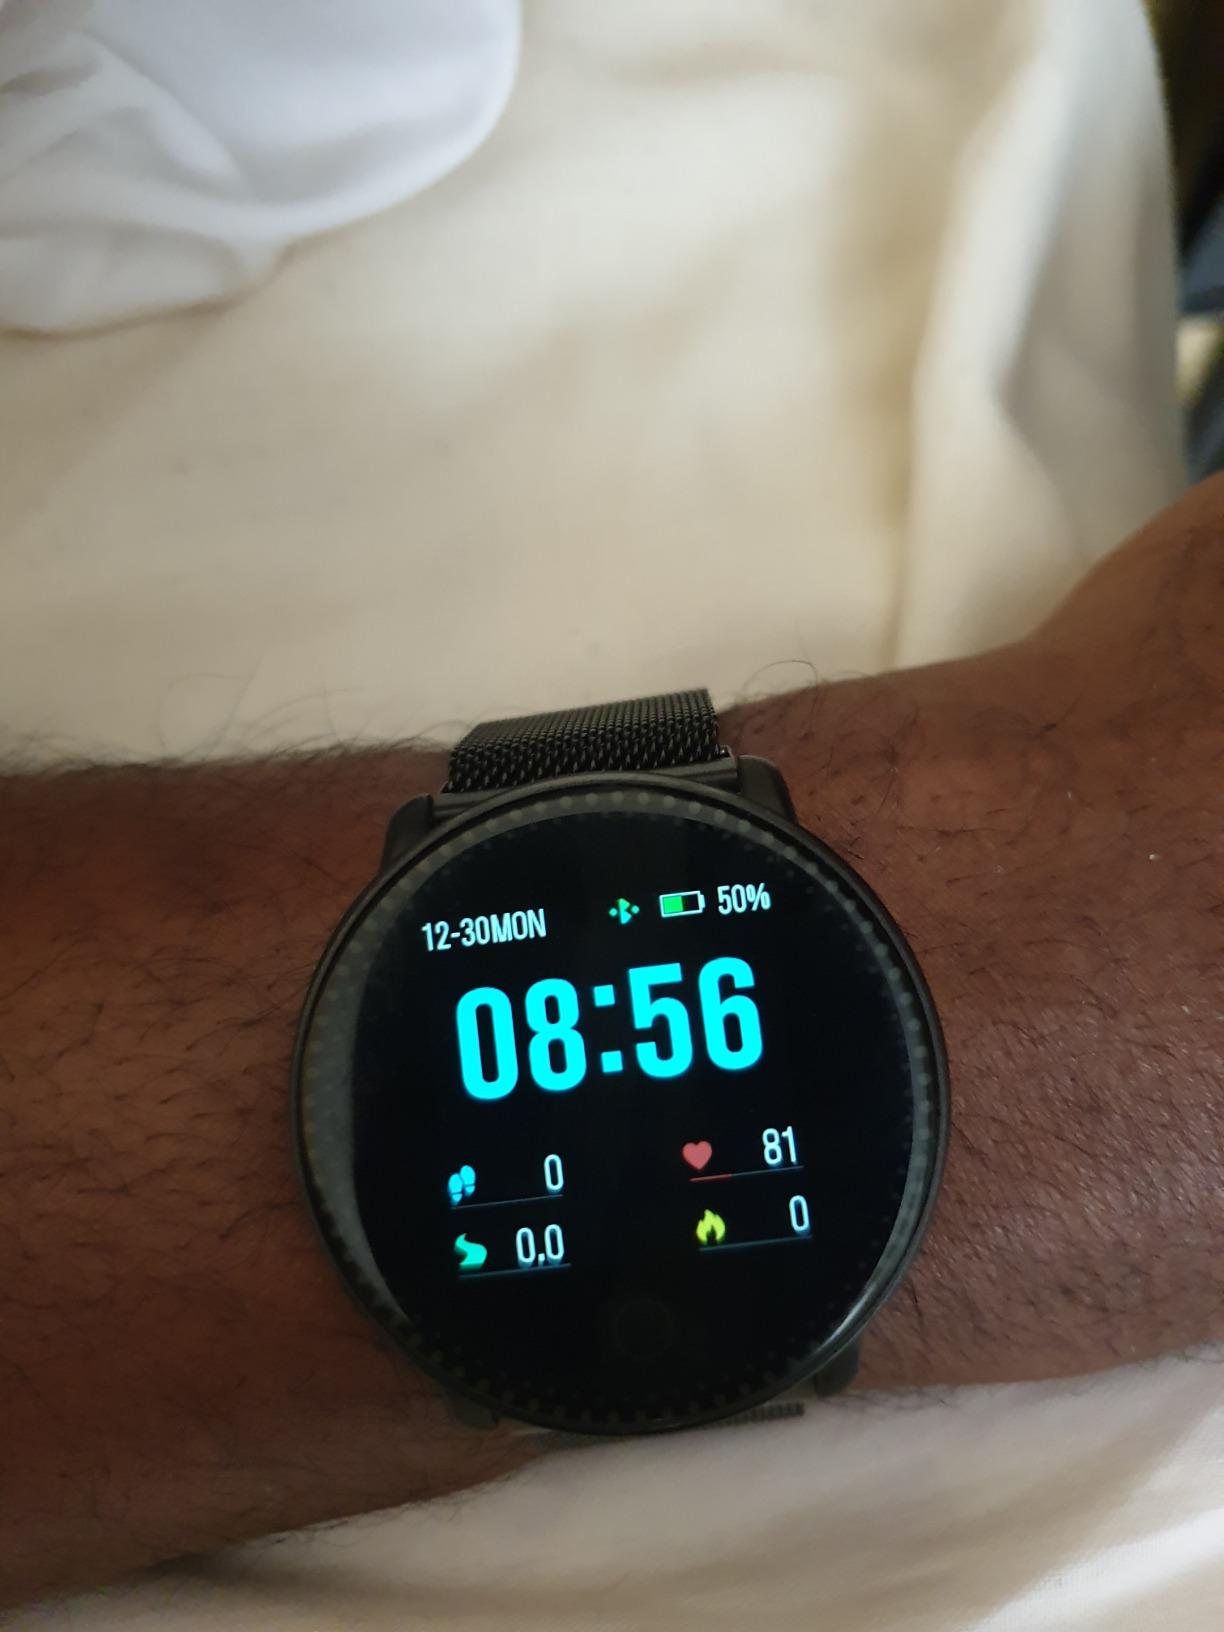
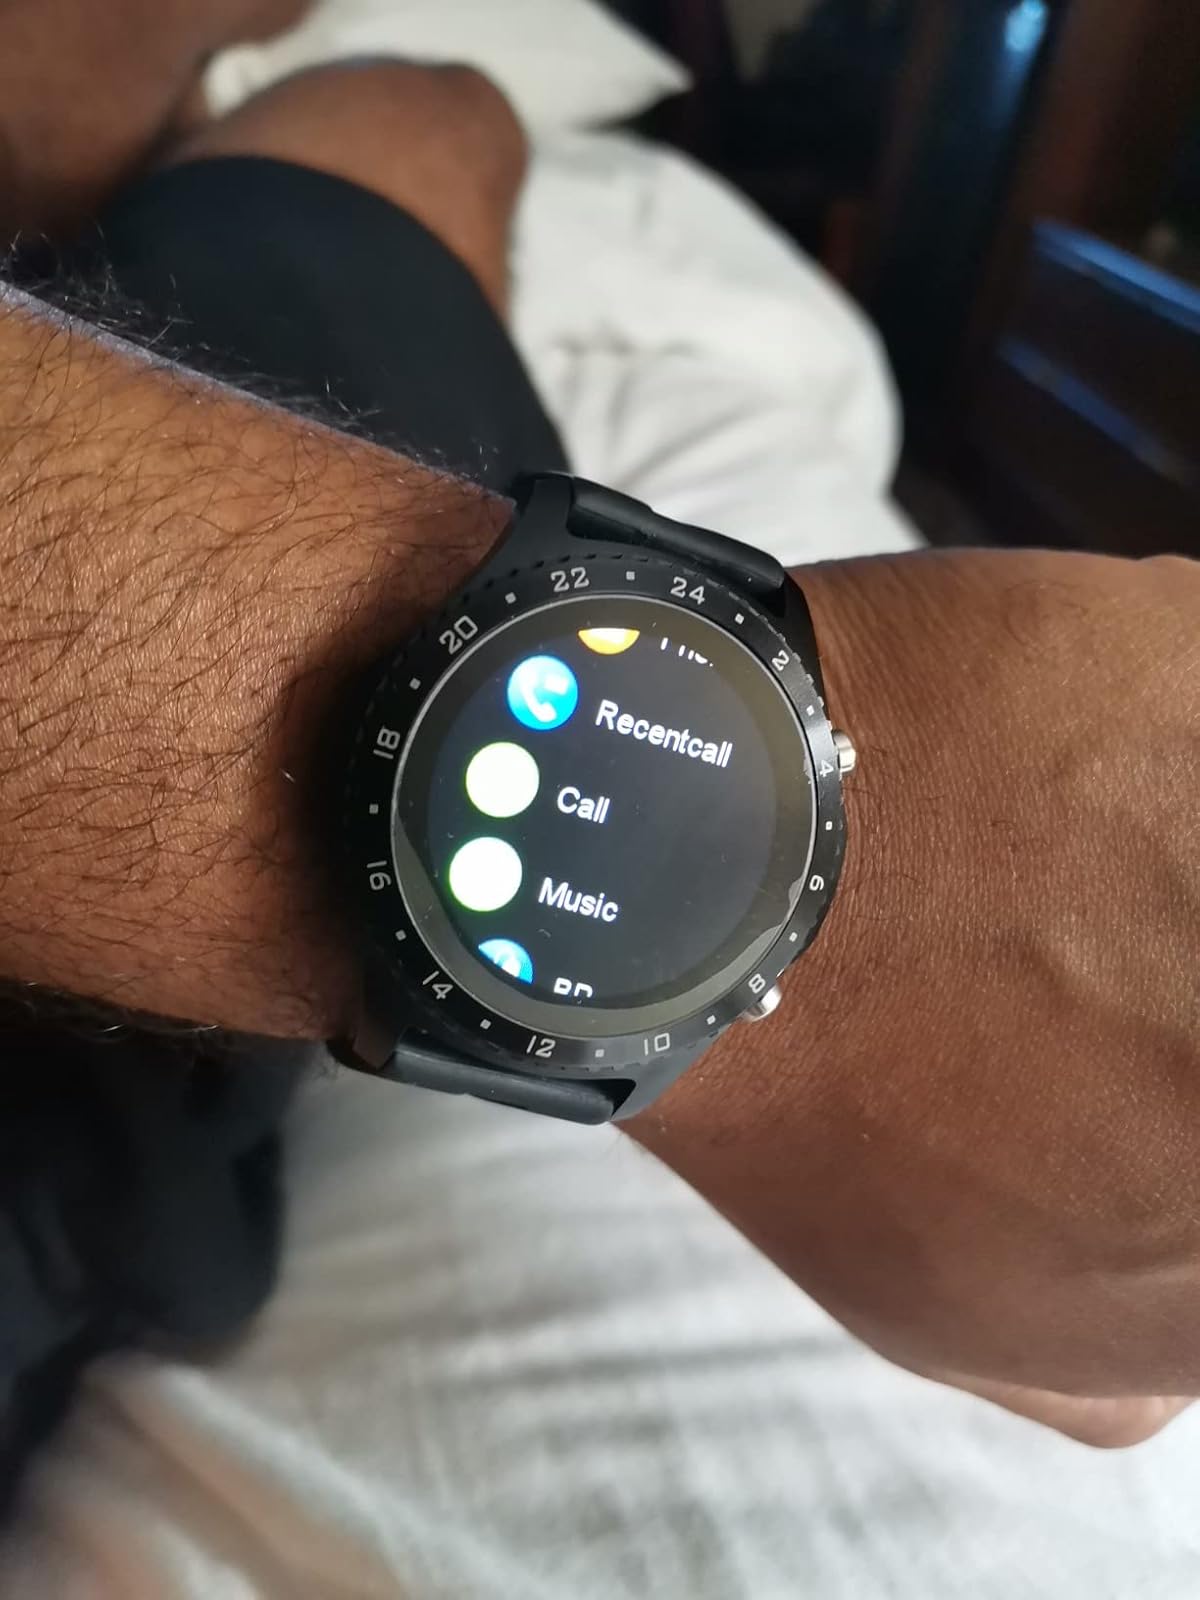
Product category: smartwatch
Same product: no